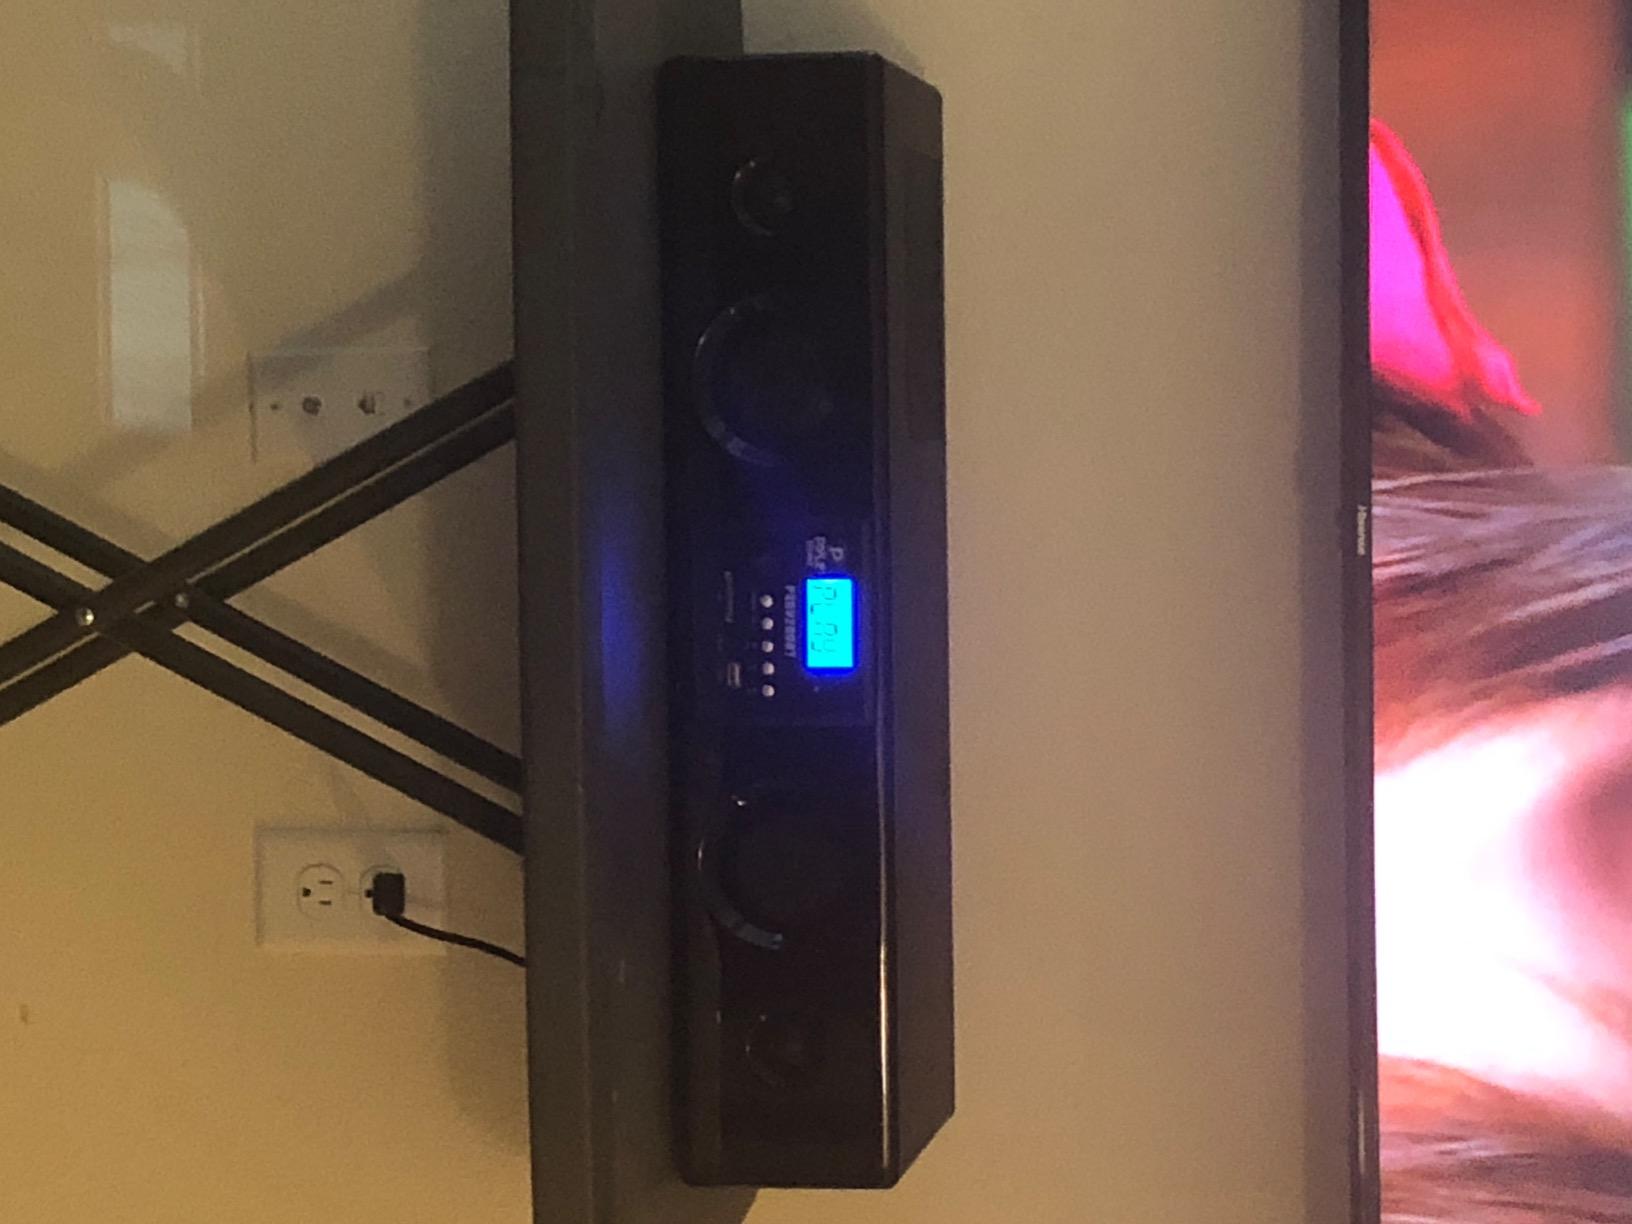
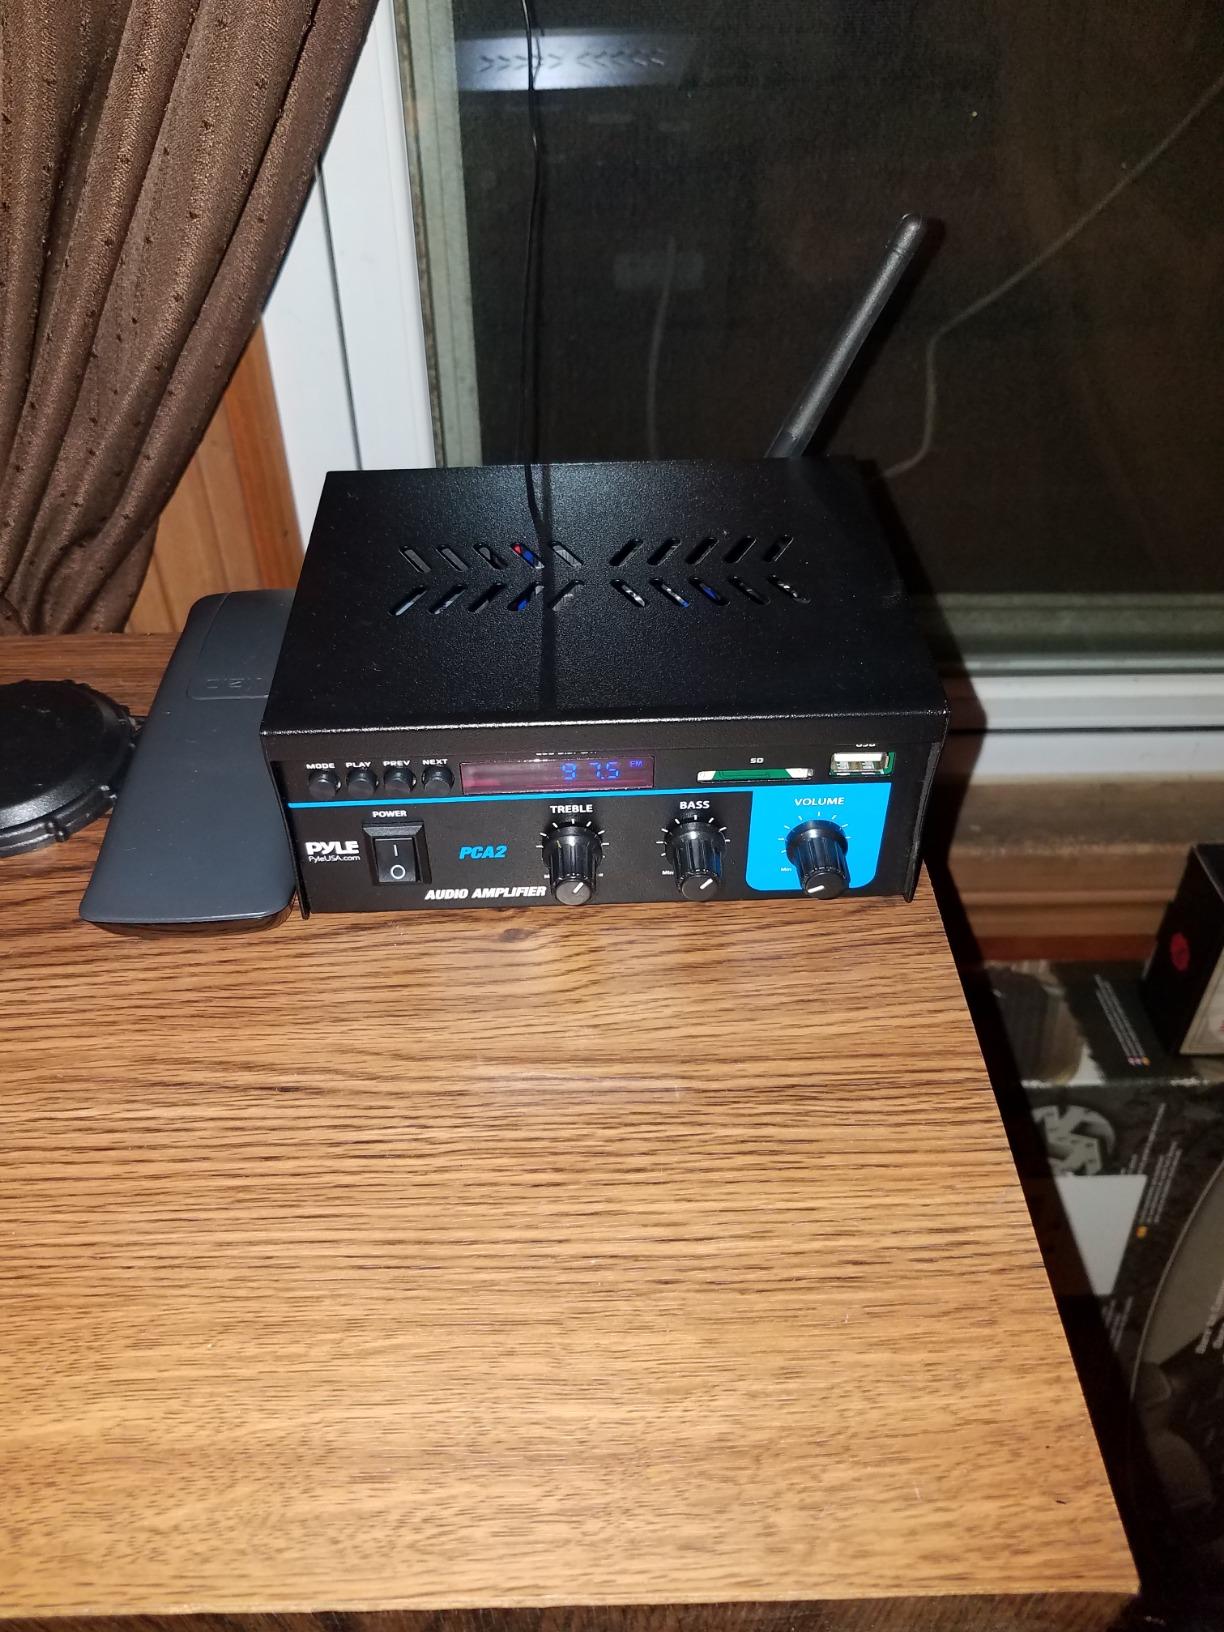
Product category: speaker
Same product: no